Camden, New Jersey

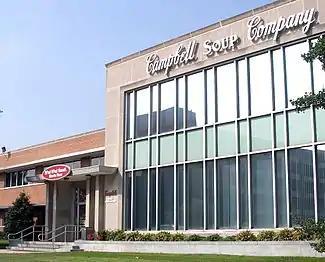
Campbell Soup Company's headquarters in Camden

Father Michael Doyle, the pastor of Sacred Heart Catholic Church located in South Camden, has played a large role in Camden's spiritual and social history. In 1971, Doyle was part of the Camden 28, a group of anti-Vietnam War activists who planned to raid a draft board office in the city. This is noted by many as the start of Doyle's activities as a radical 'Catholic Left'. Following these activities, Monsignor Doyle went on to become the pastor of Sacred Heart Church, remaining known for his poetry and activism. Monsignor Doyle and the Sacred Heart Church's main mission is to form a connection between the primarily white suburban surrounding areas and the inner-city of Camden.